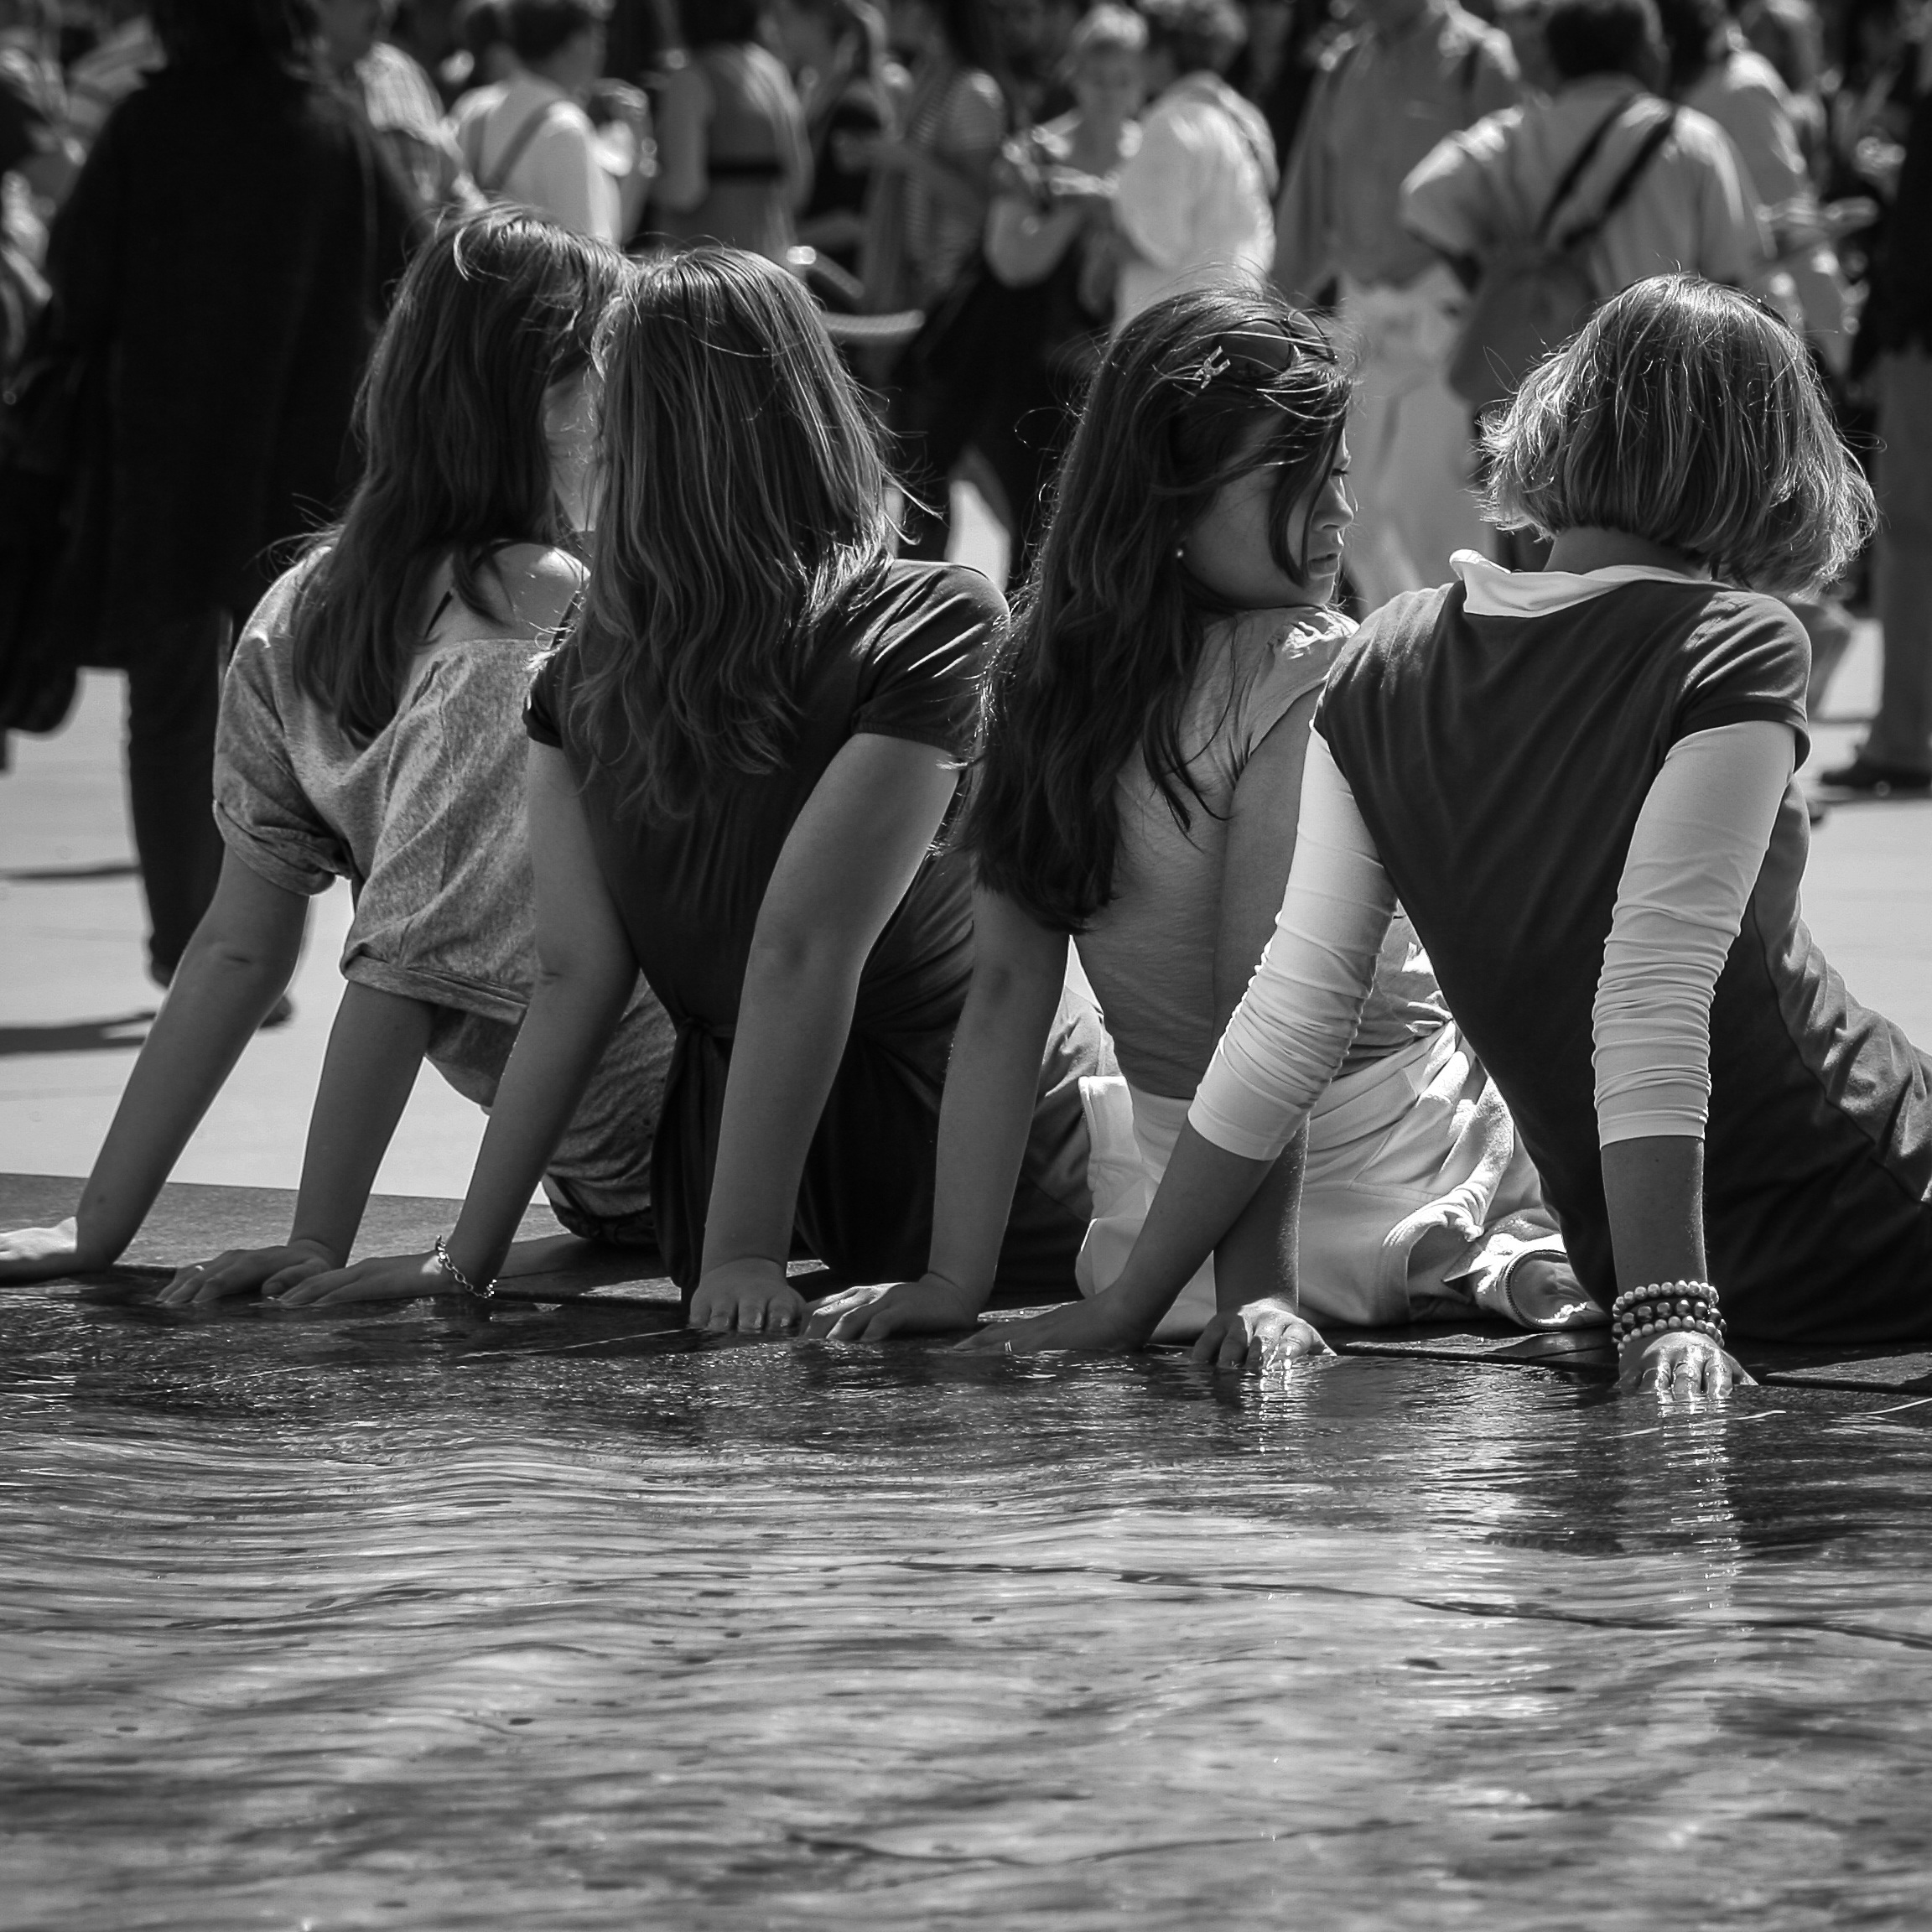
person, black and white, people, paris, crowd, dance, relax, monochrome, girls, friends, photograph, fountain, interaction, monochrome photography, louver, human positions